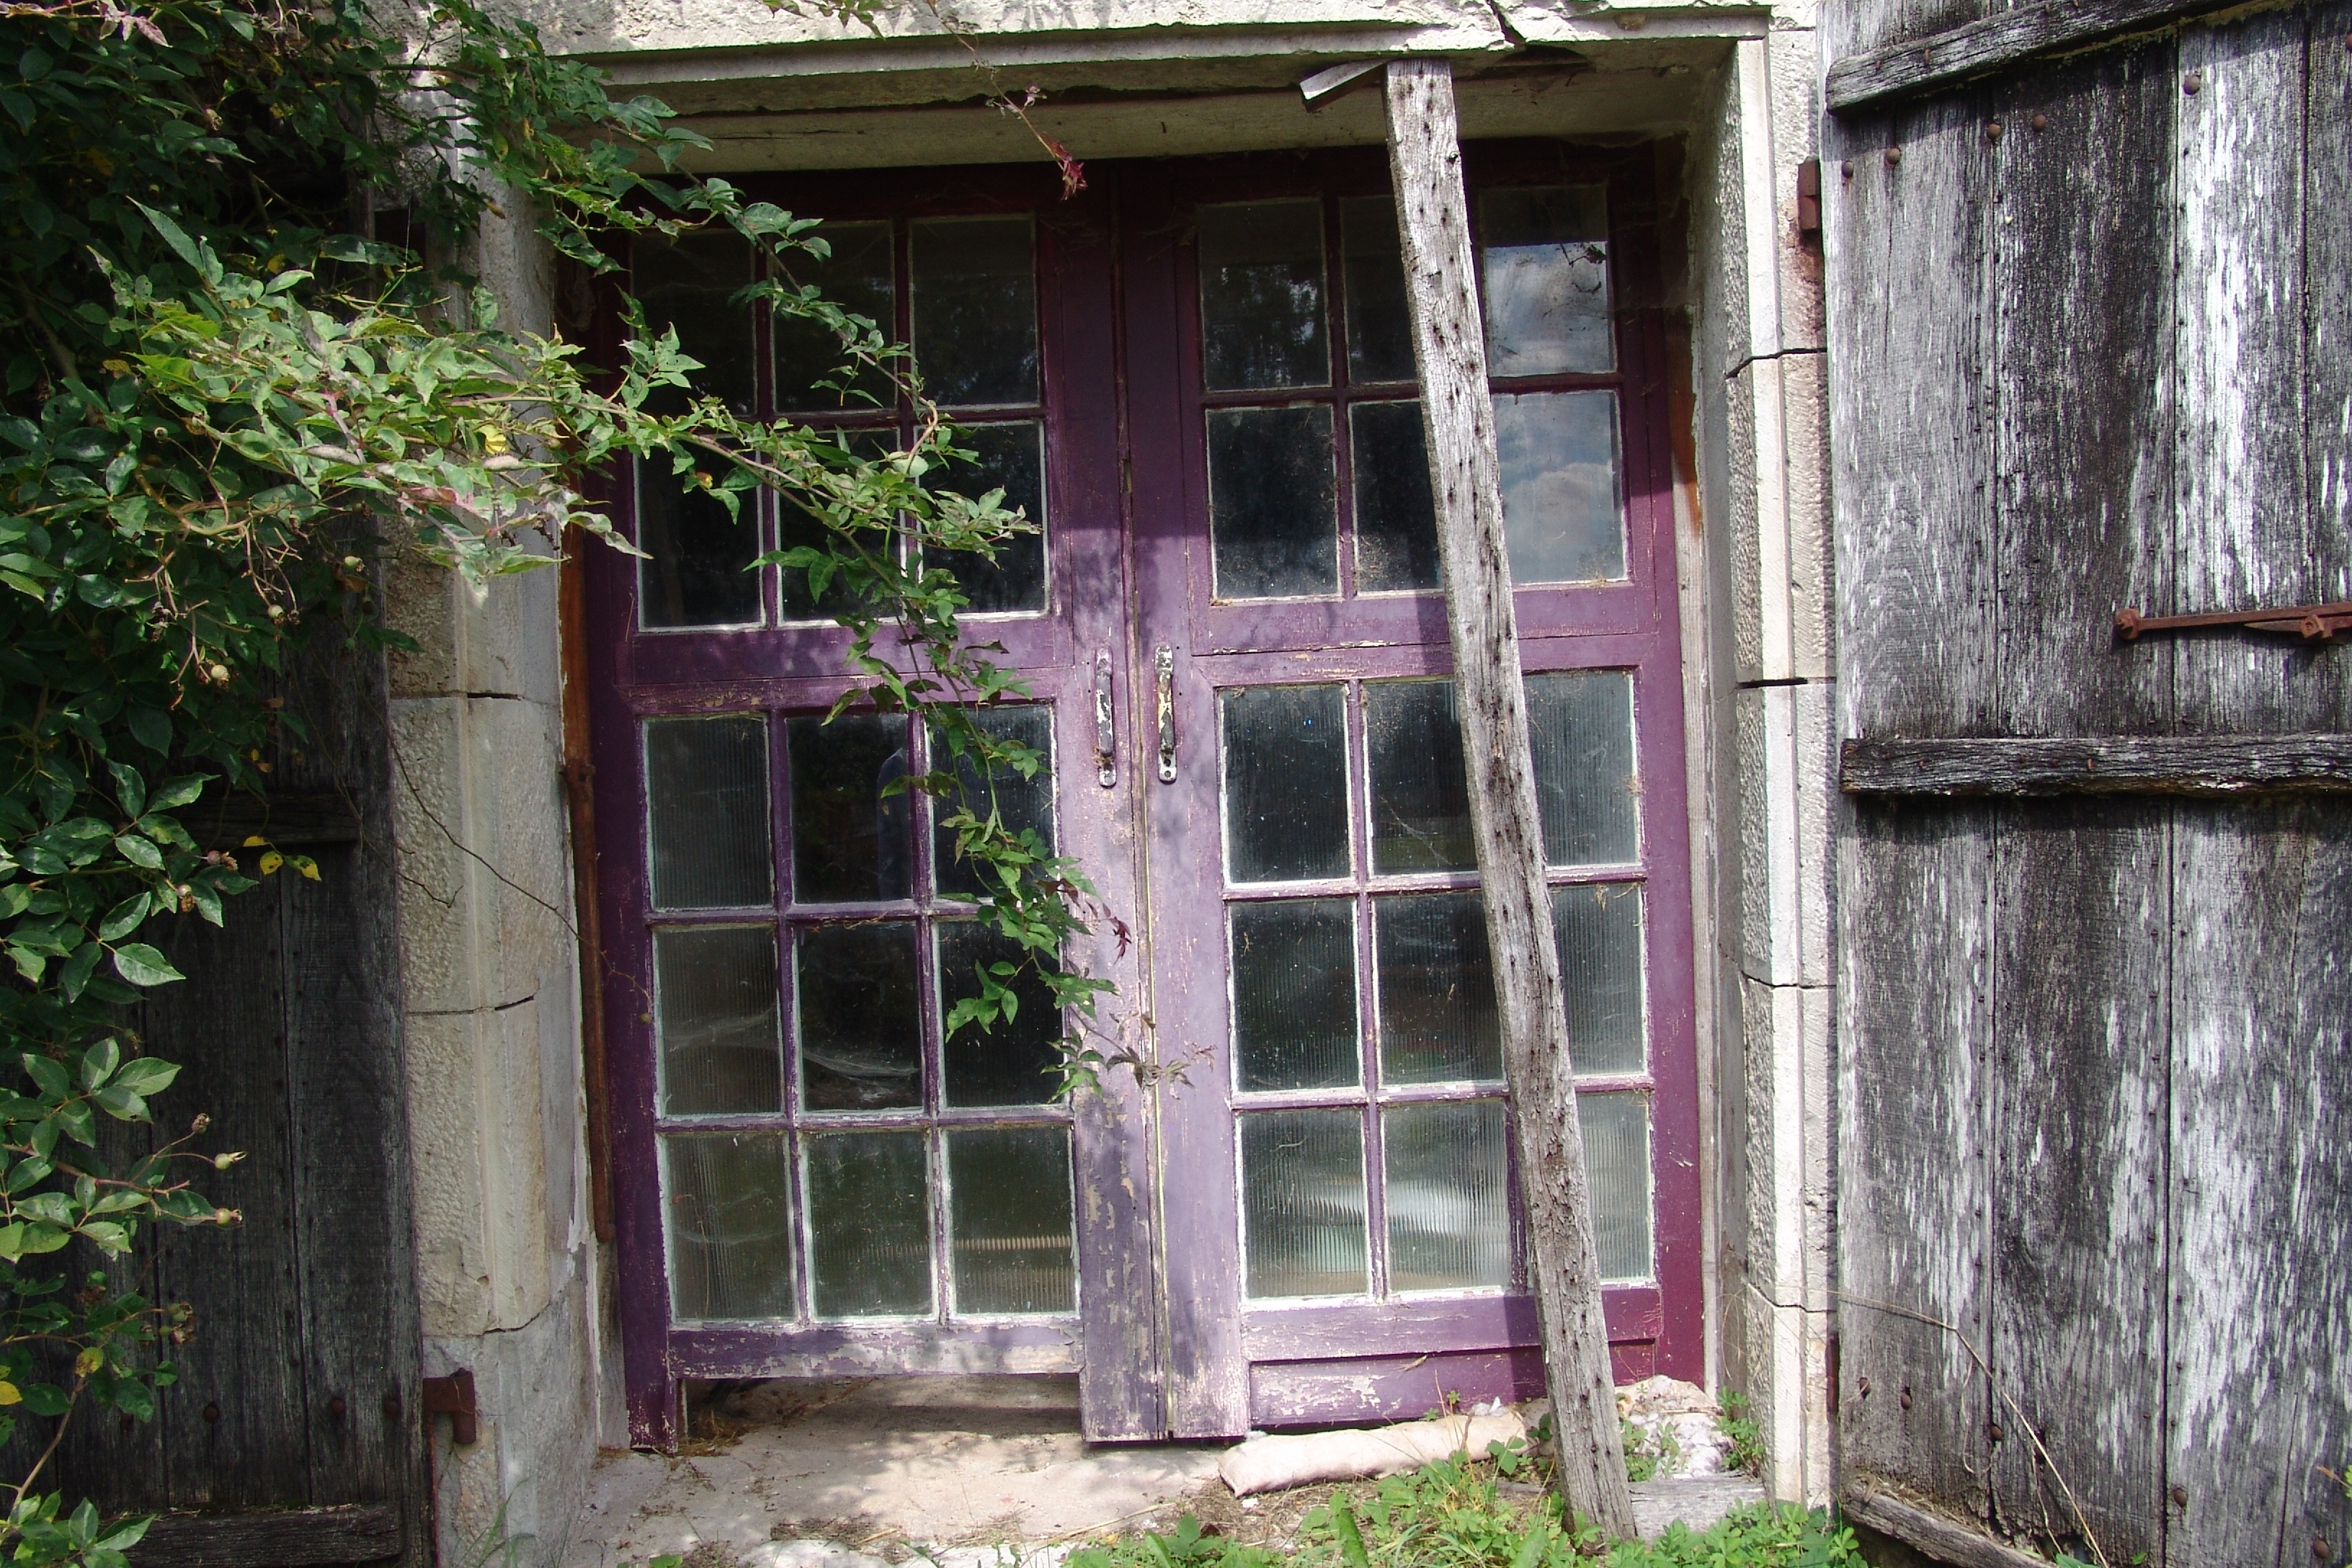
wood, house, window, building, old, home, shed, cottage, backyard, facade, property, painted, estate, yard, outdoor structure